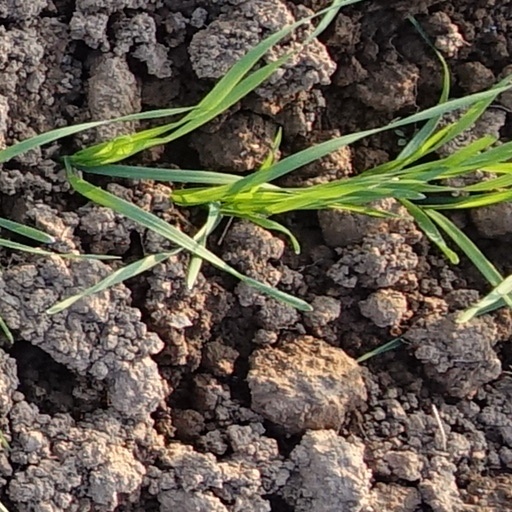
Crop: wheat